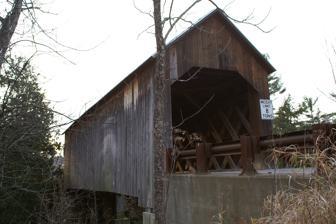
Building: Halpin Covered Bridge
Country: United States of America
Year built: 1850
Bridge in Middlebury, Vermont Halpin Covered Bridge Coordinates 44°03′00″N 73°08′28″W / 44.05°N 73.141°W / 44.05; -73.141 Carries Automobile Crosses Muddy Branch of New Haven River Locale Middlebury, Vermont Maintained by Town of Middlebury ID number VT-01-03 Characteristics Design Covered, Town lattice Material Wood Total length 66.25 ft (20.19 m) Width 11.9 ft (3.63 m) No. of spans 1 Load limit 8 tons Clearance above 9.75 ft (2.97 m) History Constructed by unknown Construction end 1850 U.S. National Register of Historic Places Show map of Vermont Show map of the United States Coordinates 44°3′0″N 73°08′28″W / 44.05000°N 73.14111°W / 44.05000; -73.14111 Area 1 acre (0.40 ha) NRHP reference No. 74000199 Added to NRHP September 10, 1974 The Halpin Covered Bridge , also called the High Covered Bridge , is a wooden covered bridge carrying Halpin Bridge Road across the Muddy Branch of the New Haven River in Middlebury, Vermont .  It was listed on the National Register of Historic Places in 1974. Description and history The Halpin Covered Bridge is located in a rural area of northern Middlebury, near or on the border with neighboring New Haven on Halpin Bridge Road, a dead-end road off Halpin Road.  The bridge spans a gorge carrying the Muddy Branch of the New Haven River, and now provides access only to the Halpin family farm.  It is a single-span Town lattice truss, 66 feet (20 m) long, resting on concrete abutments .  Its total width is 16 feet (4.9 m), with a roadway width of 12 feet 5 inches (3.78 m) (one lane).  The bridge stands 41 feet (12.5 m) above the water, making it the highest covered bridge in the state. The bridge was originally built to serve a marble quarry operation on the east side of the river, and had dry laid stone abutments.  It is one of only two covered bridges in Middlebury.  It had minor repairs made in the 1960s.  In 1994 the bridge had extensive work done by Jan Lewandoski, in which the bridge was completely removed from its crumbling marble abutments, and new concrete abutments were created for it. See also National Register of Historic Places listings in Addison County, Vermont List of Vermont covered bridges List of bridges on the National Register of Historic Places in Vermont References